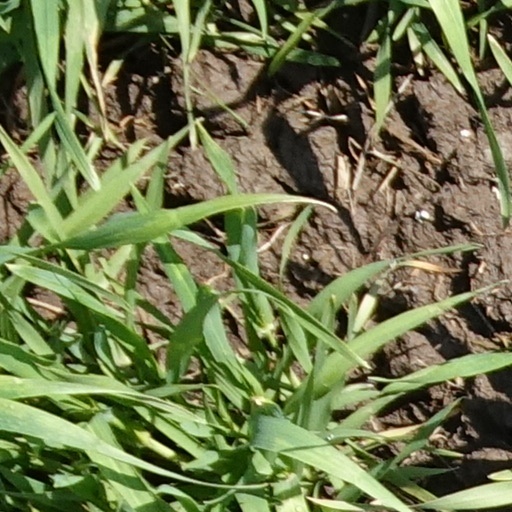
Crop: wheat